Speaking clock

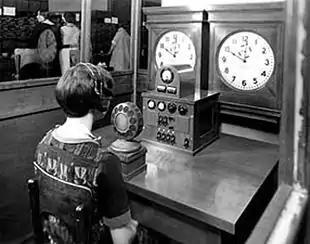
A human speaking clock prior to the introduction of automated equipment, October 1937

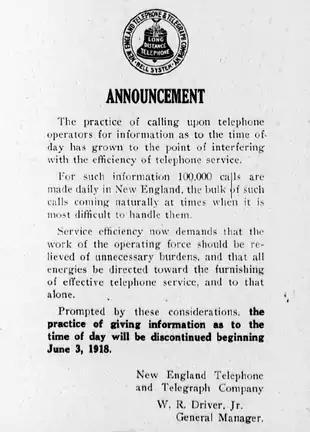
Newspaper notice (1918) warning telephone subscribers that New England Telephone & Telegraph Company operators will soon refuse to provide time of day on subscriber request

A speaking clock or talking clock is a live or recorded human voice service, usually accessed by telephone, that gives the correct time. The first telephone speaking clock service was introduced in France, in association with the Paris Observatory, on 14 February 1933.